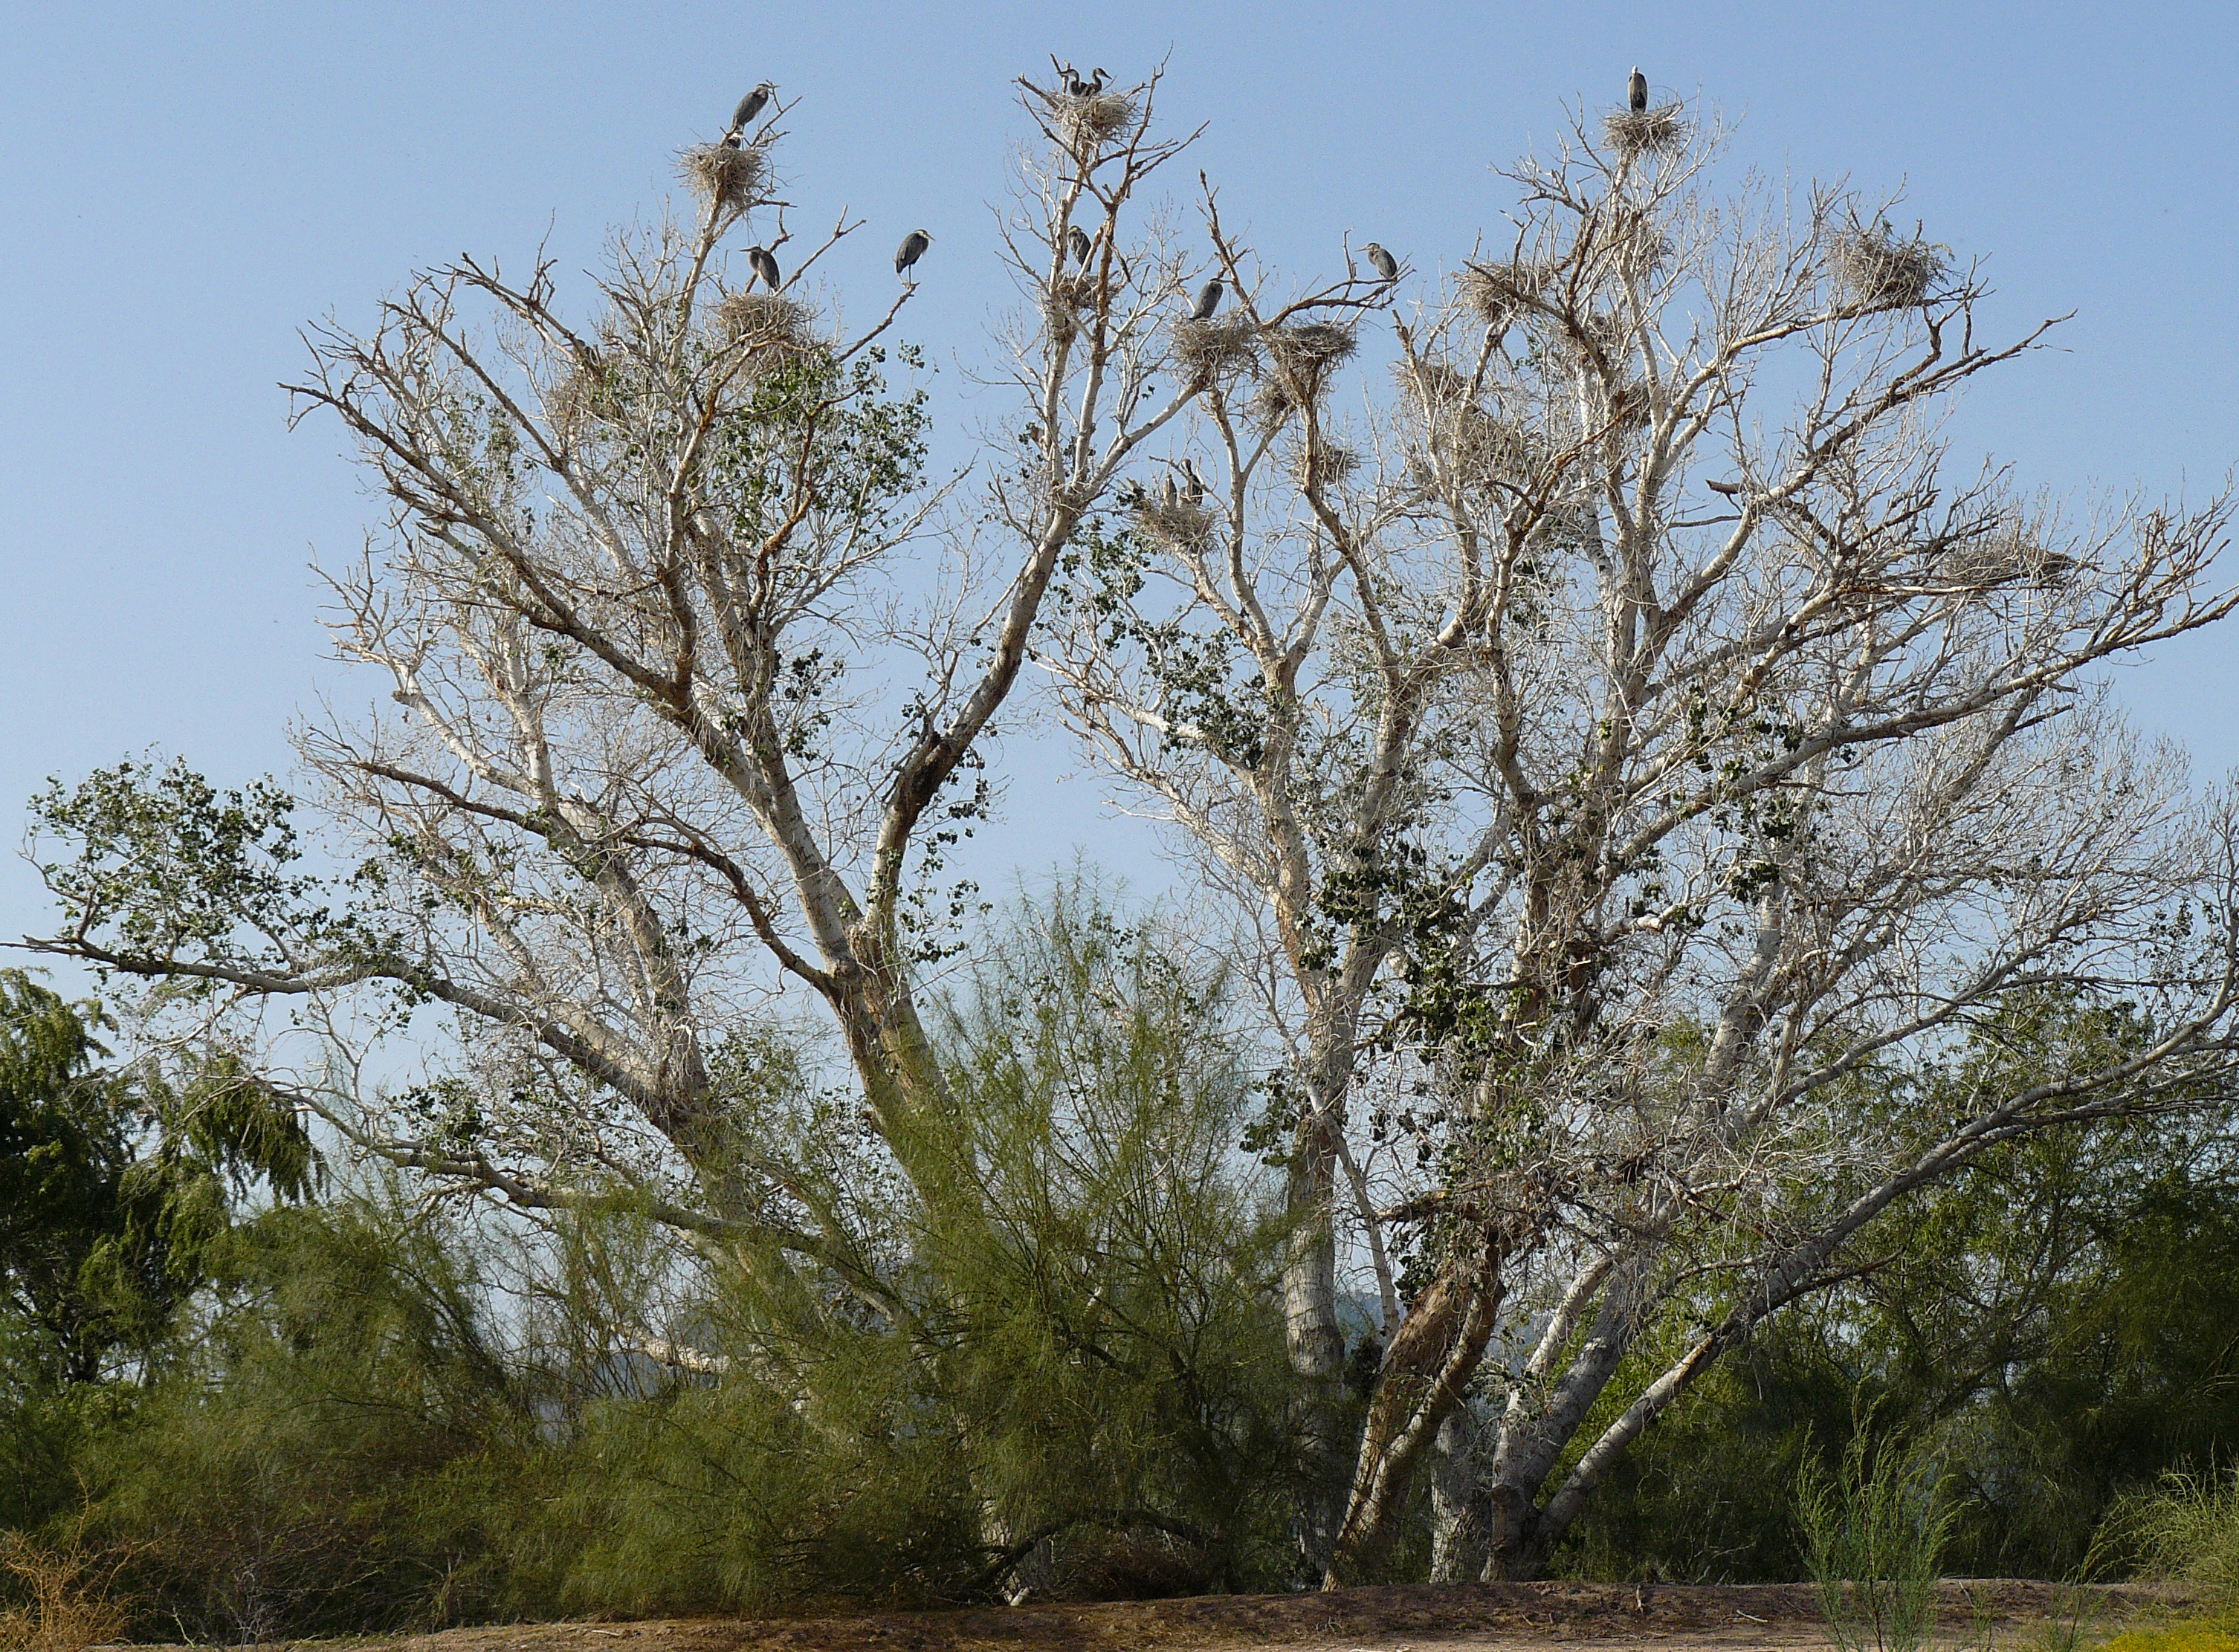
tree, nature, branch, plant, flower, botany, flora, savanna, shrub, twitching, birding, birdisofarizona, birdsofphoenix, birdsoftresrios, flowering plant, woody plant, land plant